Kartik Aaryan

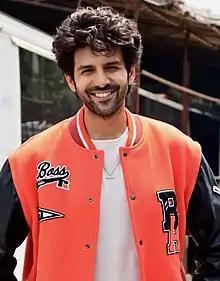
Aaryan promoting "Bhool Bhulaiyaa 2" in 2022

In 2022, Aaryan starred as Rooh Baba, a fraudulent psychic, in Anees Bazmee's horror comedy "Bhool Bhulaiyaa 2" with Tabu and Kiara Advani. He temporarily lost his voice while filming its climax sequence. In a mixed review, Shalini Langer of "The Indian Express" noted that Aaryan's "cockiness [and] enthusiasm... lends some much-needed energy to the film". The film emerged as his biggest commercial success to that point, with worldwide earnings of over . He won the Zee Cine Critics Award for Best Actor – Male and received a nomination for the Filmfare Award for Best Actor. He next played the titular role of a socially awkward dentist with a dark past in the psychological thriller "Freddy", which released on Disney+ Hotstar. In preparation, he gained 14 kg, observed a dentist at work, and lived in isolation. Reviewers for "India Today" and "Hindustan Times" were appreciative of Aaryan for playing against his comic and romantic image.